Gary David

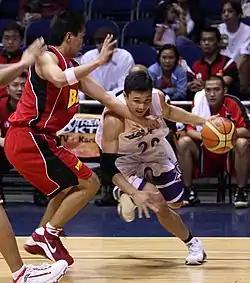
Gary David, in a game against Red Bull Barako, with the Air21 Express.

In the 2007-08 PBA season, David played only 2 games during the Philippine Cup with limited minutes due to the fact that he was still recovering from a knee injury he suffered the season before. He then came back to full action during the Fiesta Conference but mostly coming off the bench. During the middle of the conference, however, David regained his starting spot and minutes and quickly became the team's go-to-guy along with Arwind Santos. The two led the Express to 1st place in the elimination round with an 11-7 win–loss slate. The Express received an automatic semi-final berth then they faced the Magnolia Beverage Masters which they won the series 4-2. The Express barge into the Fiesta Conference Finals against the Barangay Ginebra Kings led by Best Import Chris Alexander and Best Player of the Conference Jayjay Helterbrand along with the tournament's leading scorer Mark Caguioa. The series went down to the wire which the eventually lost in seven games. David led the team in scoring again after the season, despite the injury, averaging 16.3 points per game.